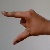
The image shows a hand gesture representing the letter 'Z' in Indian Sign Language.